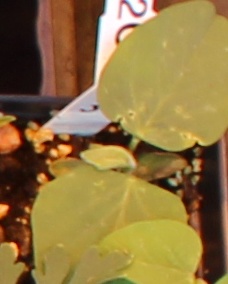
Label: Soybean